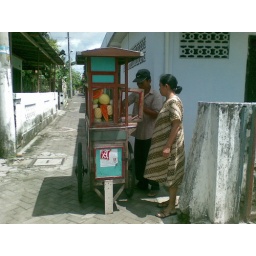
mom bought salad fruit in fronna ma house